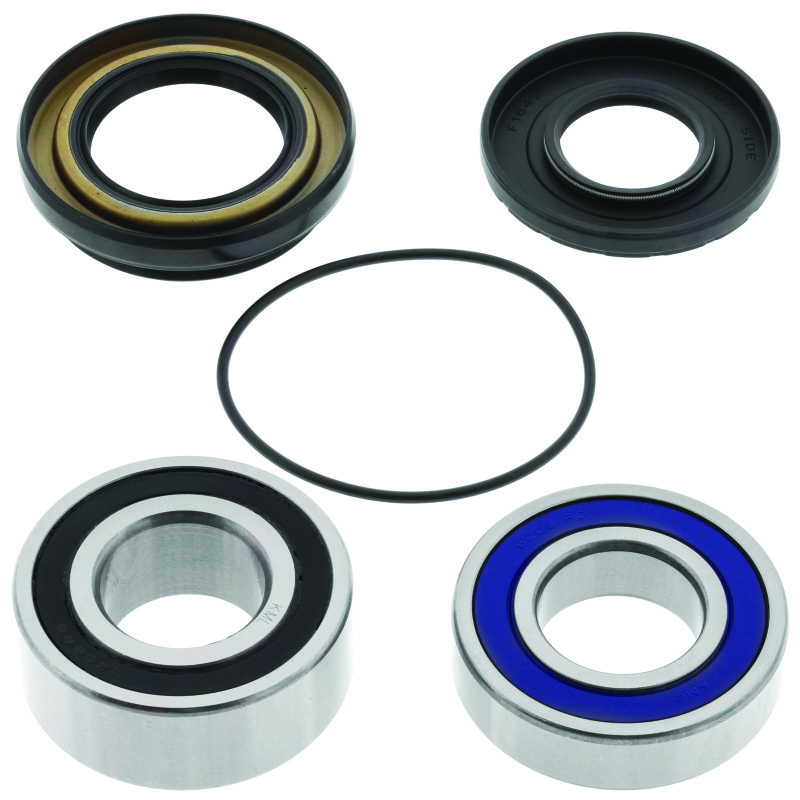
QuadBoss 02-14 Suzuki LT-F250 Ozark Rear ATV Wheel Bearing & Seal Kit
Brand: QuadBoss
QuadBoss Qboss Wheel Bearing Kit (Ea)
Category: Vehicles & Parts > Vehicle Parts & Accessories > Motor Vehicle Parts > Motor Vehicle Wheel Systems > Motor Vehicle Wheel Parts